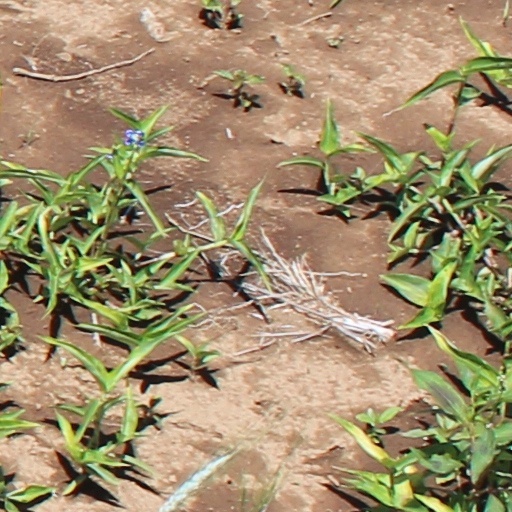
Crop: wheat